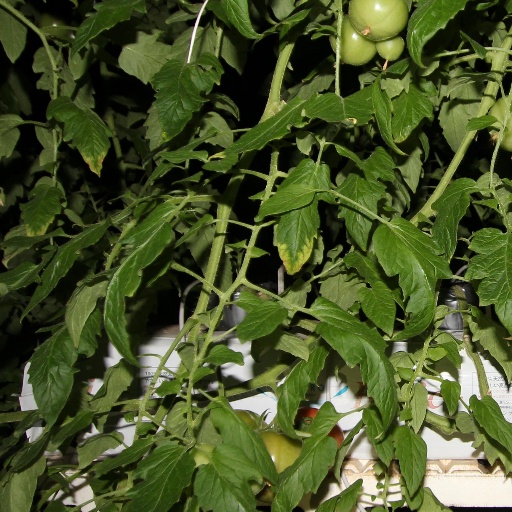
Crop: tomato